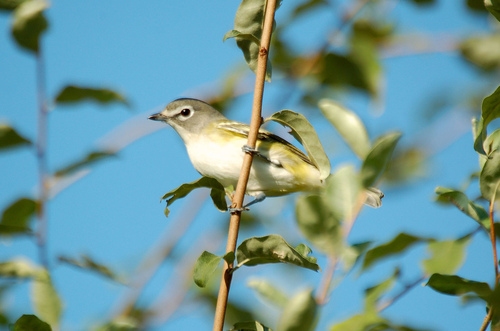
this is a small bird, mostly white with dark shading around the head and eye. the bill is small and black.
the bird has a grey head with a white belly and a a white eyebrow with round black eyes.
this is a bird with a white belly, grey face and a yellow wing.
this small bird is shades of grey and yellow with a grey head, a short, pointy beak, and a pale yellow breast and belly.
this bird has a darker-haired head with white and yellow around the majority of its body as it lay perched on a branch.
this particular bird has a white belly and breast and gray bill
this bird has wings that are yellow and has a white belly
this bird has a short pointed bill, a black crown, white superciliary and belly, and some yellow coloring on its undertail.
this particular bird has a belly that is yellow and white
this bird has a white belly and breast, a yellow side, and a gray crown with a white superciliary.
Species: Blue Headed Vireo